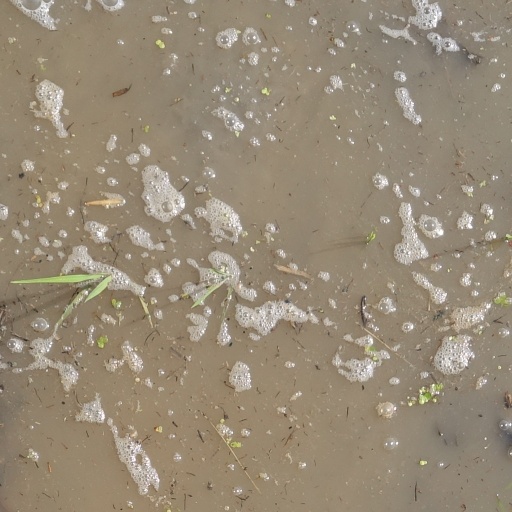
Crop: rice